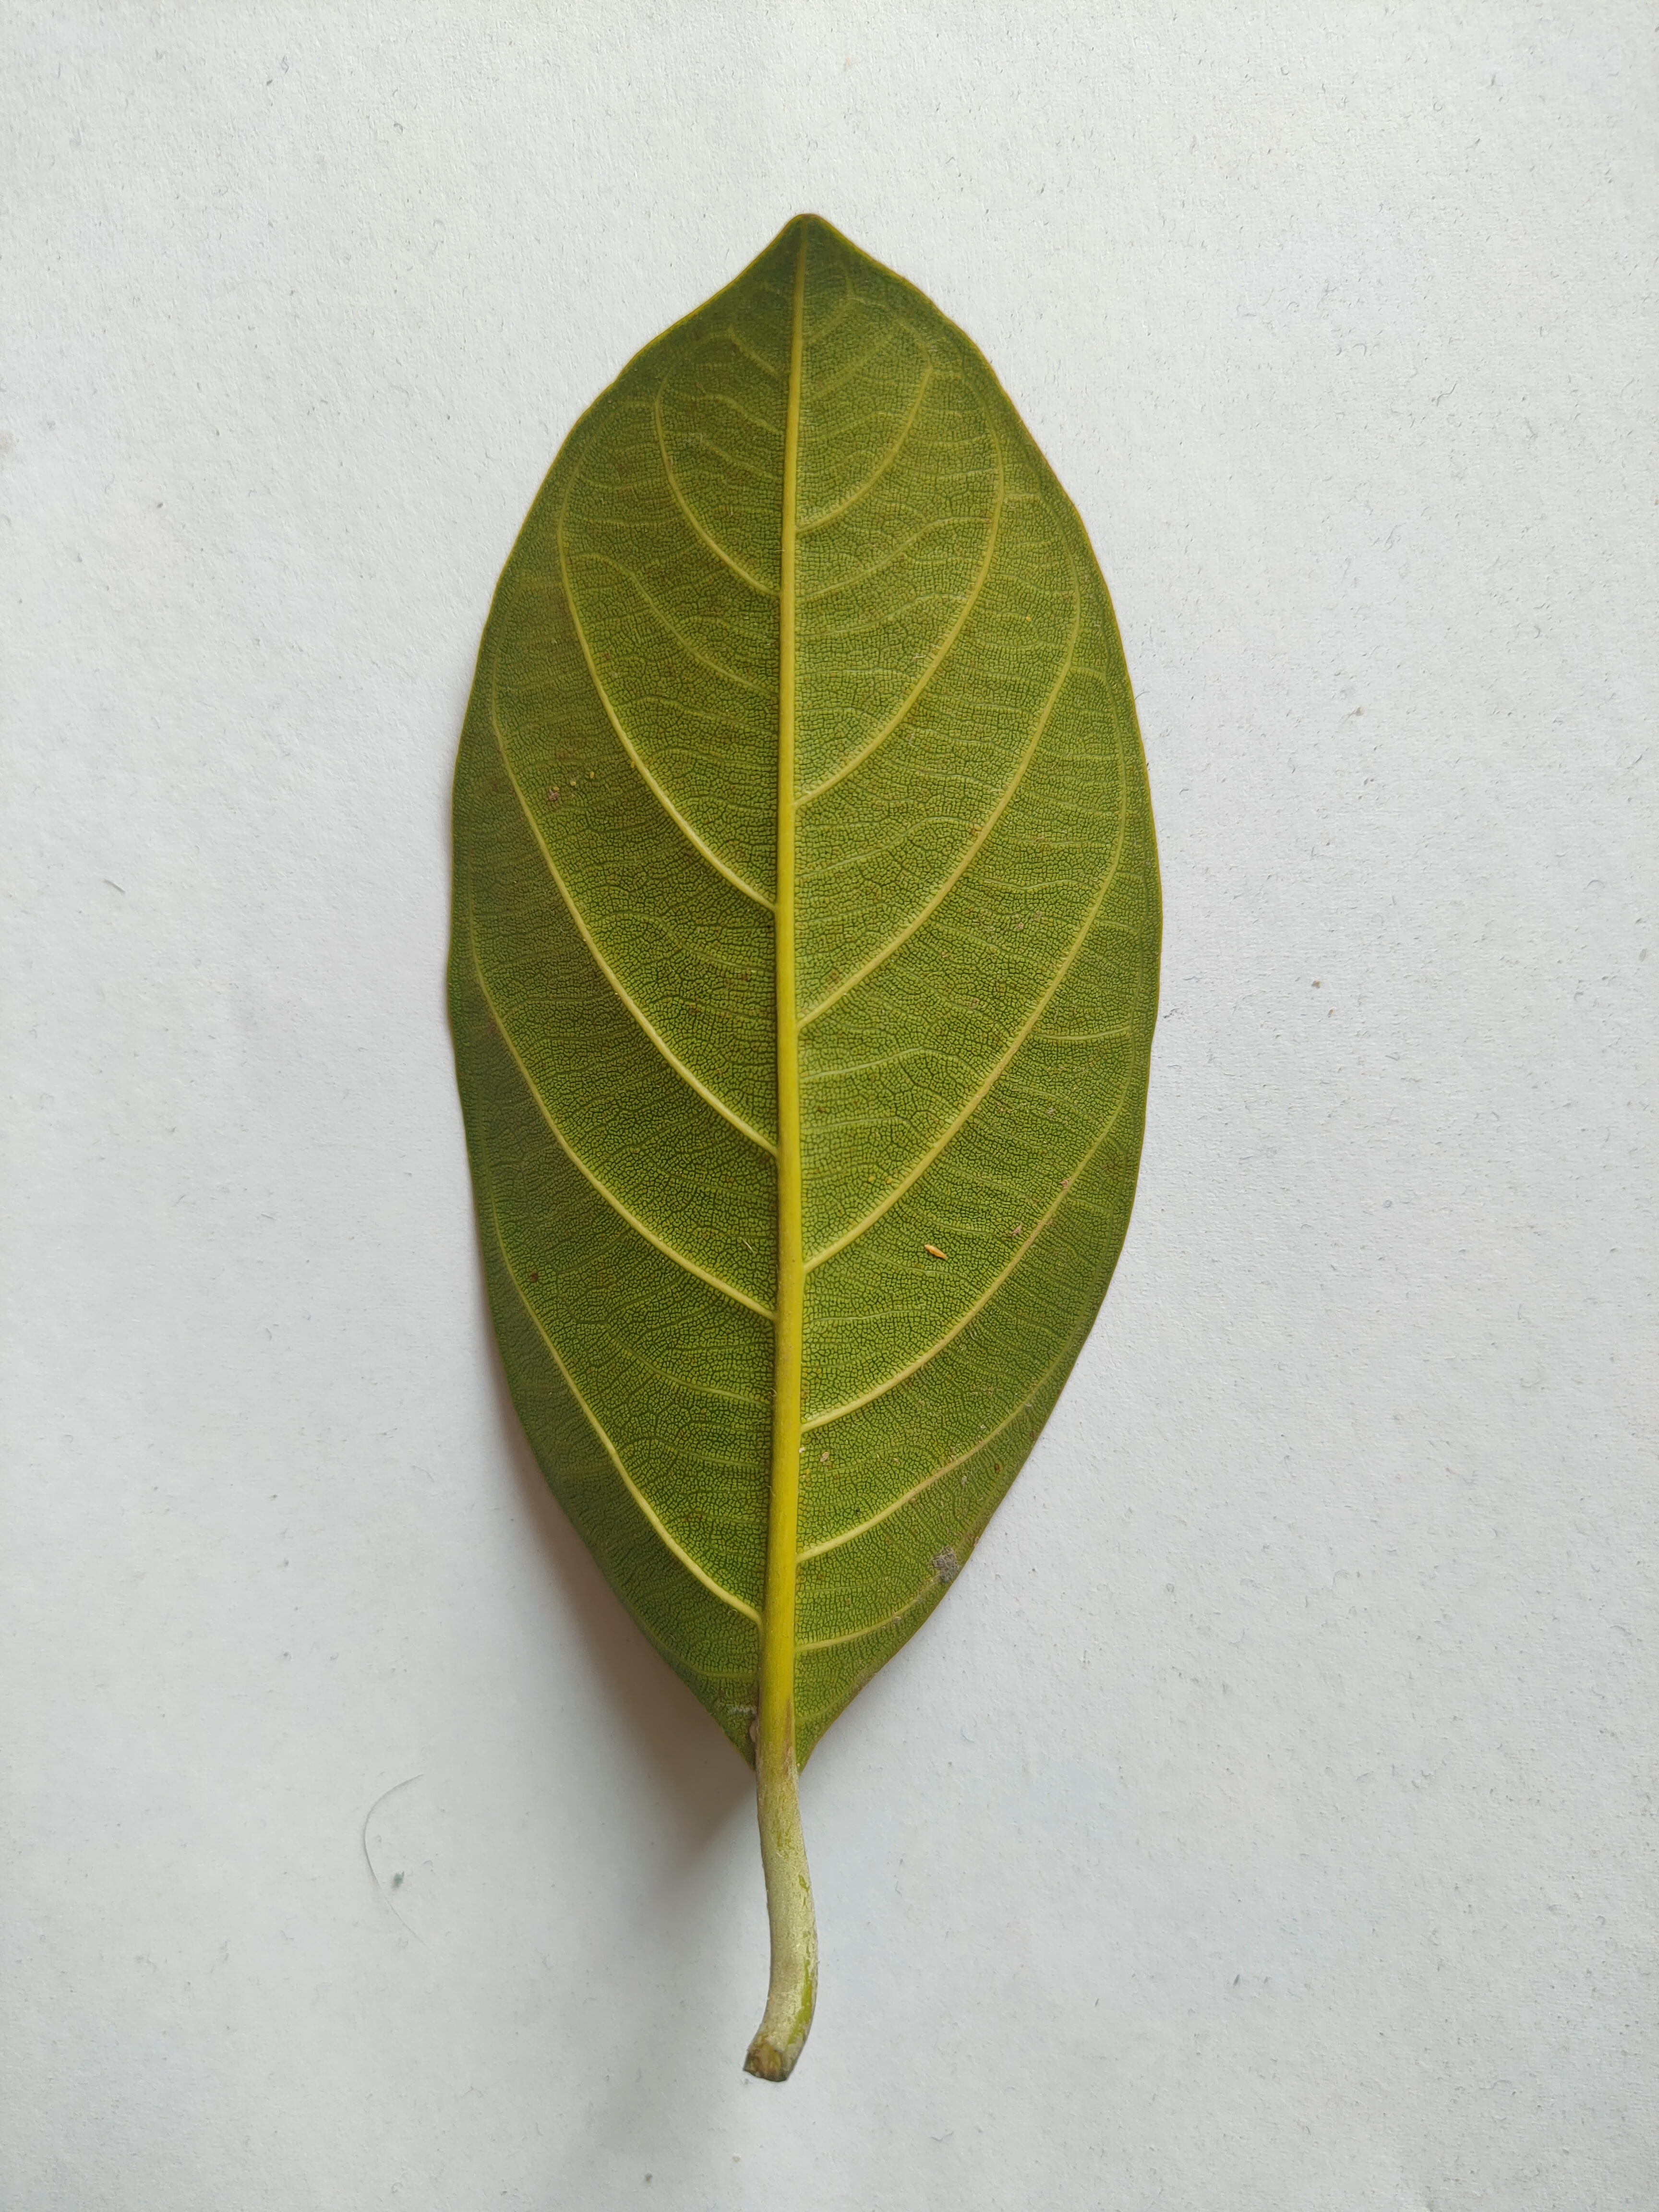
Leaf variety: Jackfruit